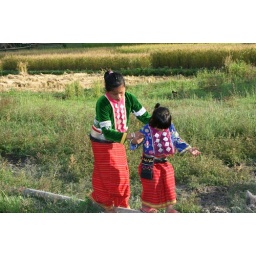
Crossing a rice patty over a bridge made of a single bamboo pole